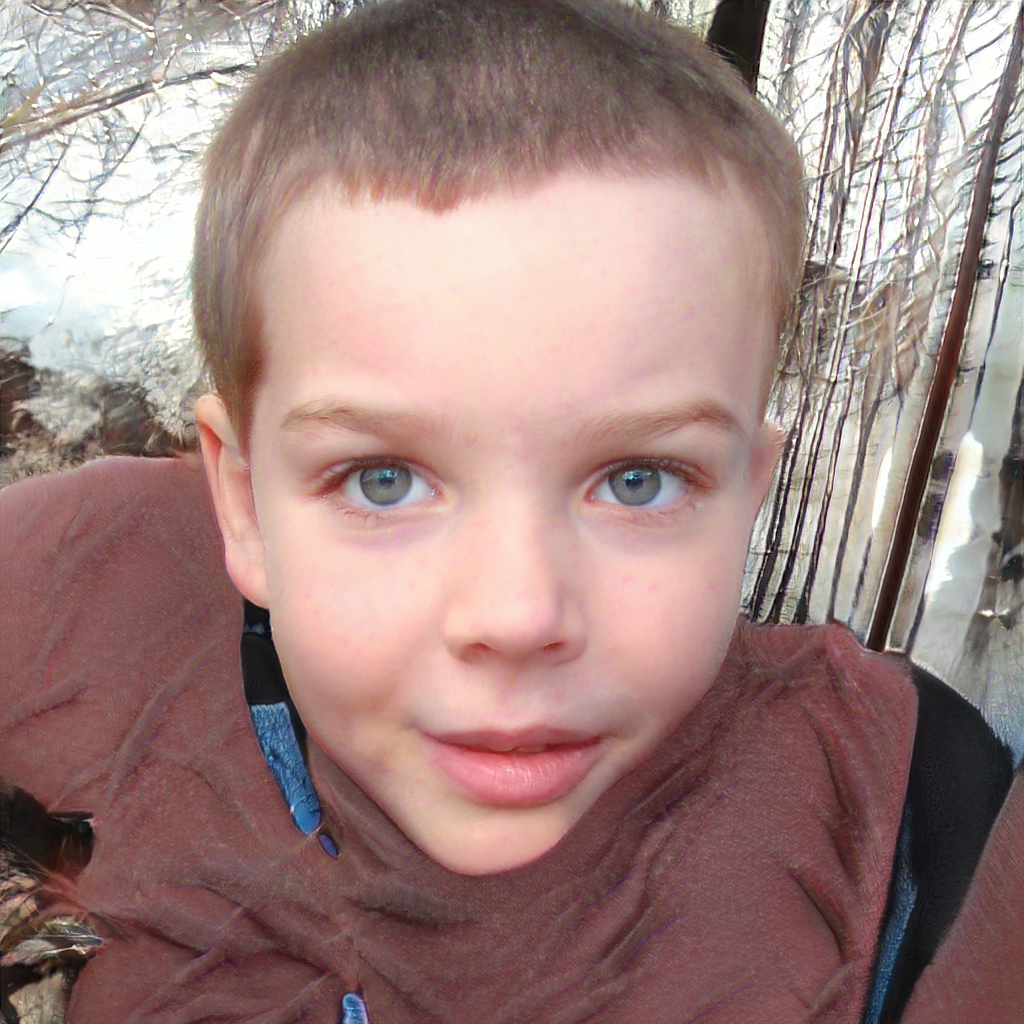
Label: Colored